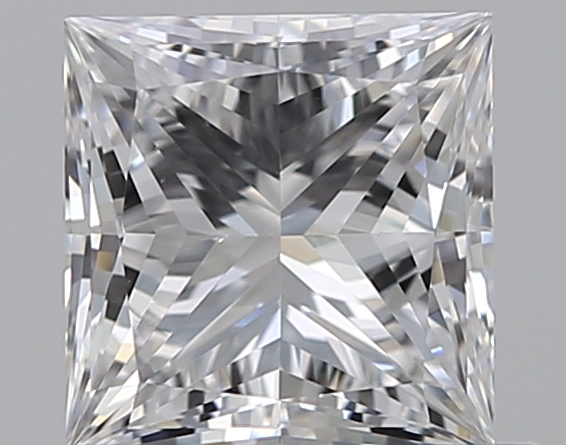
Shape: princess
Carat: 0.7
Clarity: VS1
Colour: D
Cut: EX
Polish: EX
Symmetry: EX
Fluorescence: N
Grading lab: GIA
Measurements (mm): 4.93 x 4.8 x 3.34